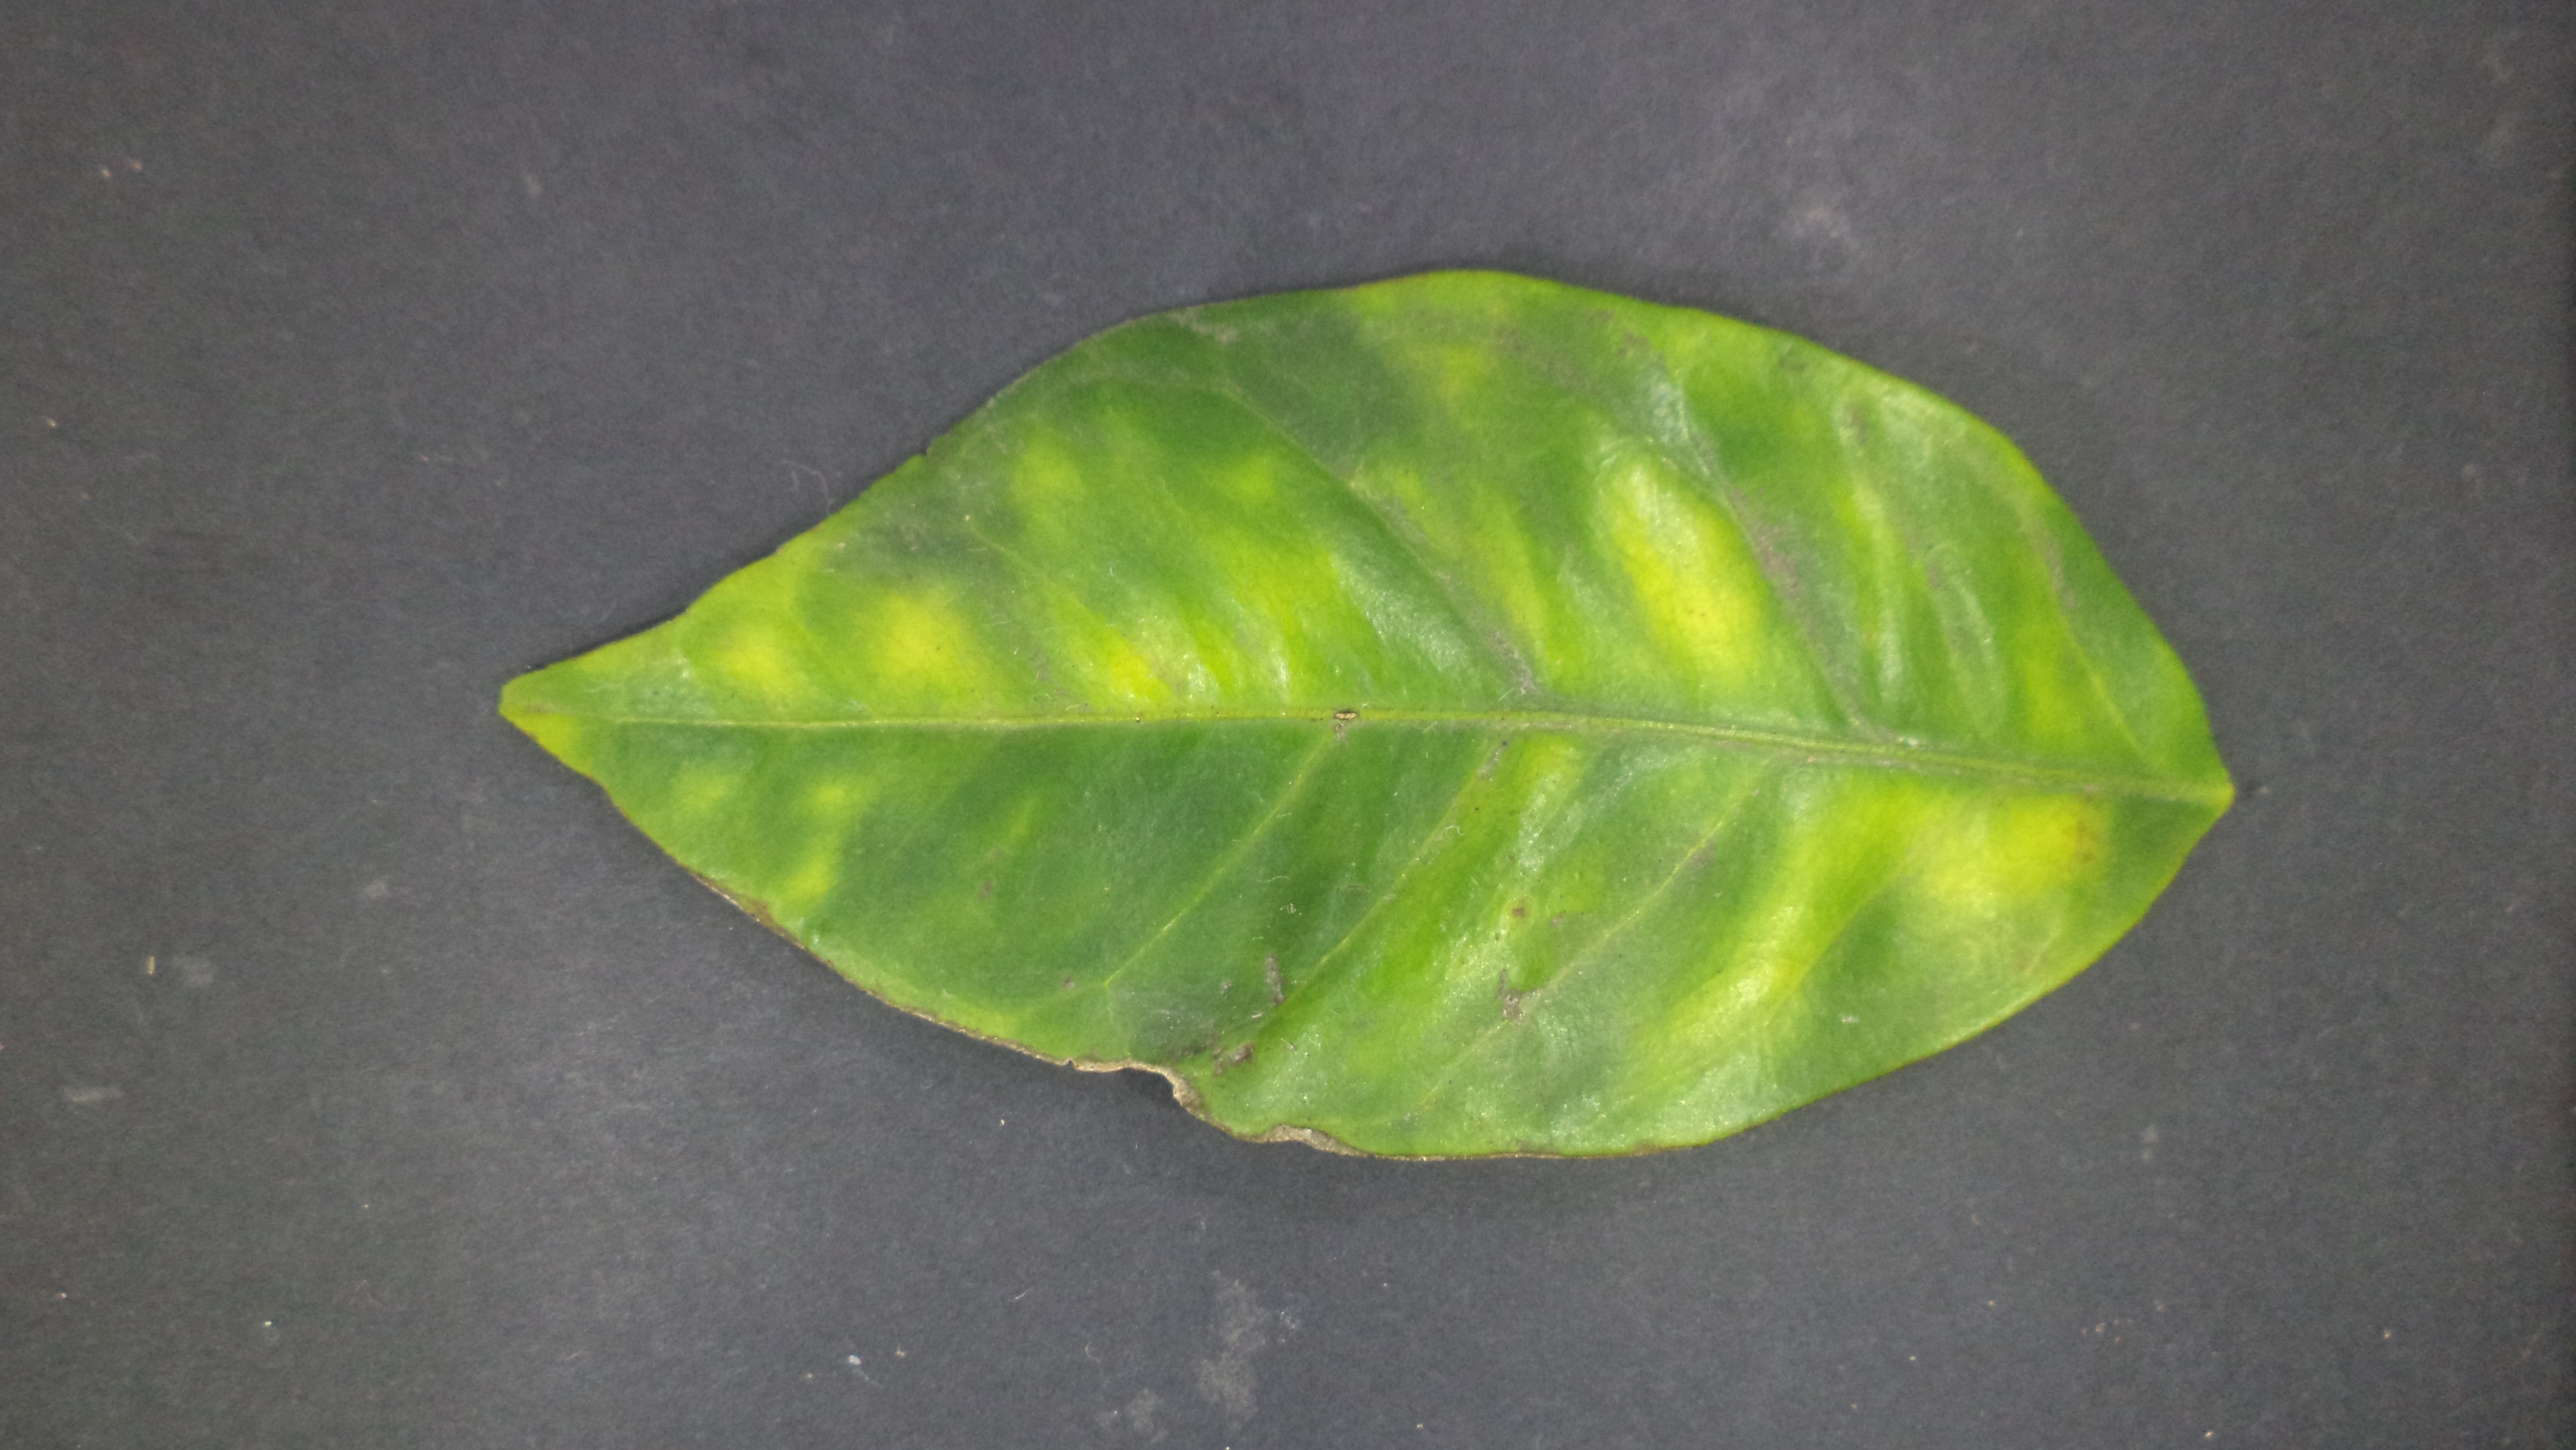
Label: Huanglongbing (HLB)